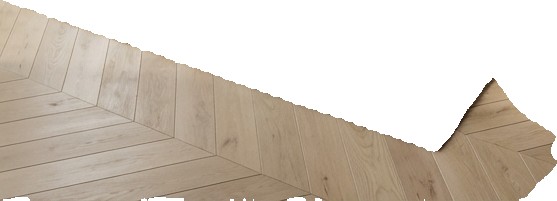
Surface category: floors